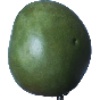
Label: mango